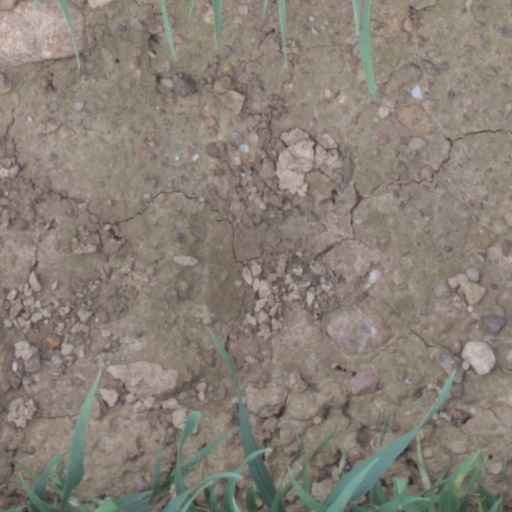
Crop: wheat